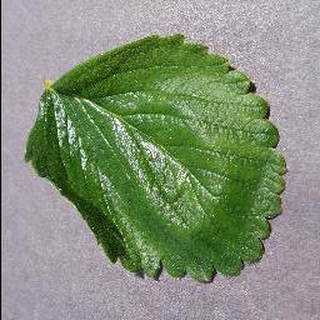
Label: healthy_strawberry